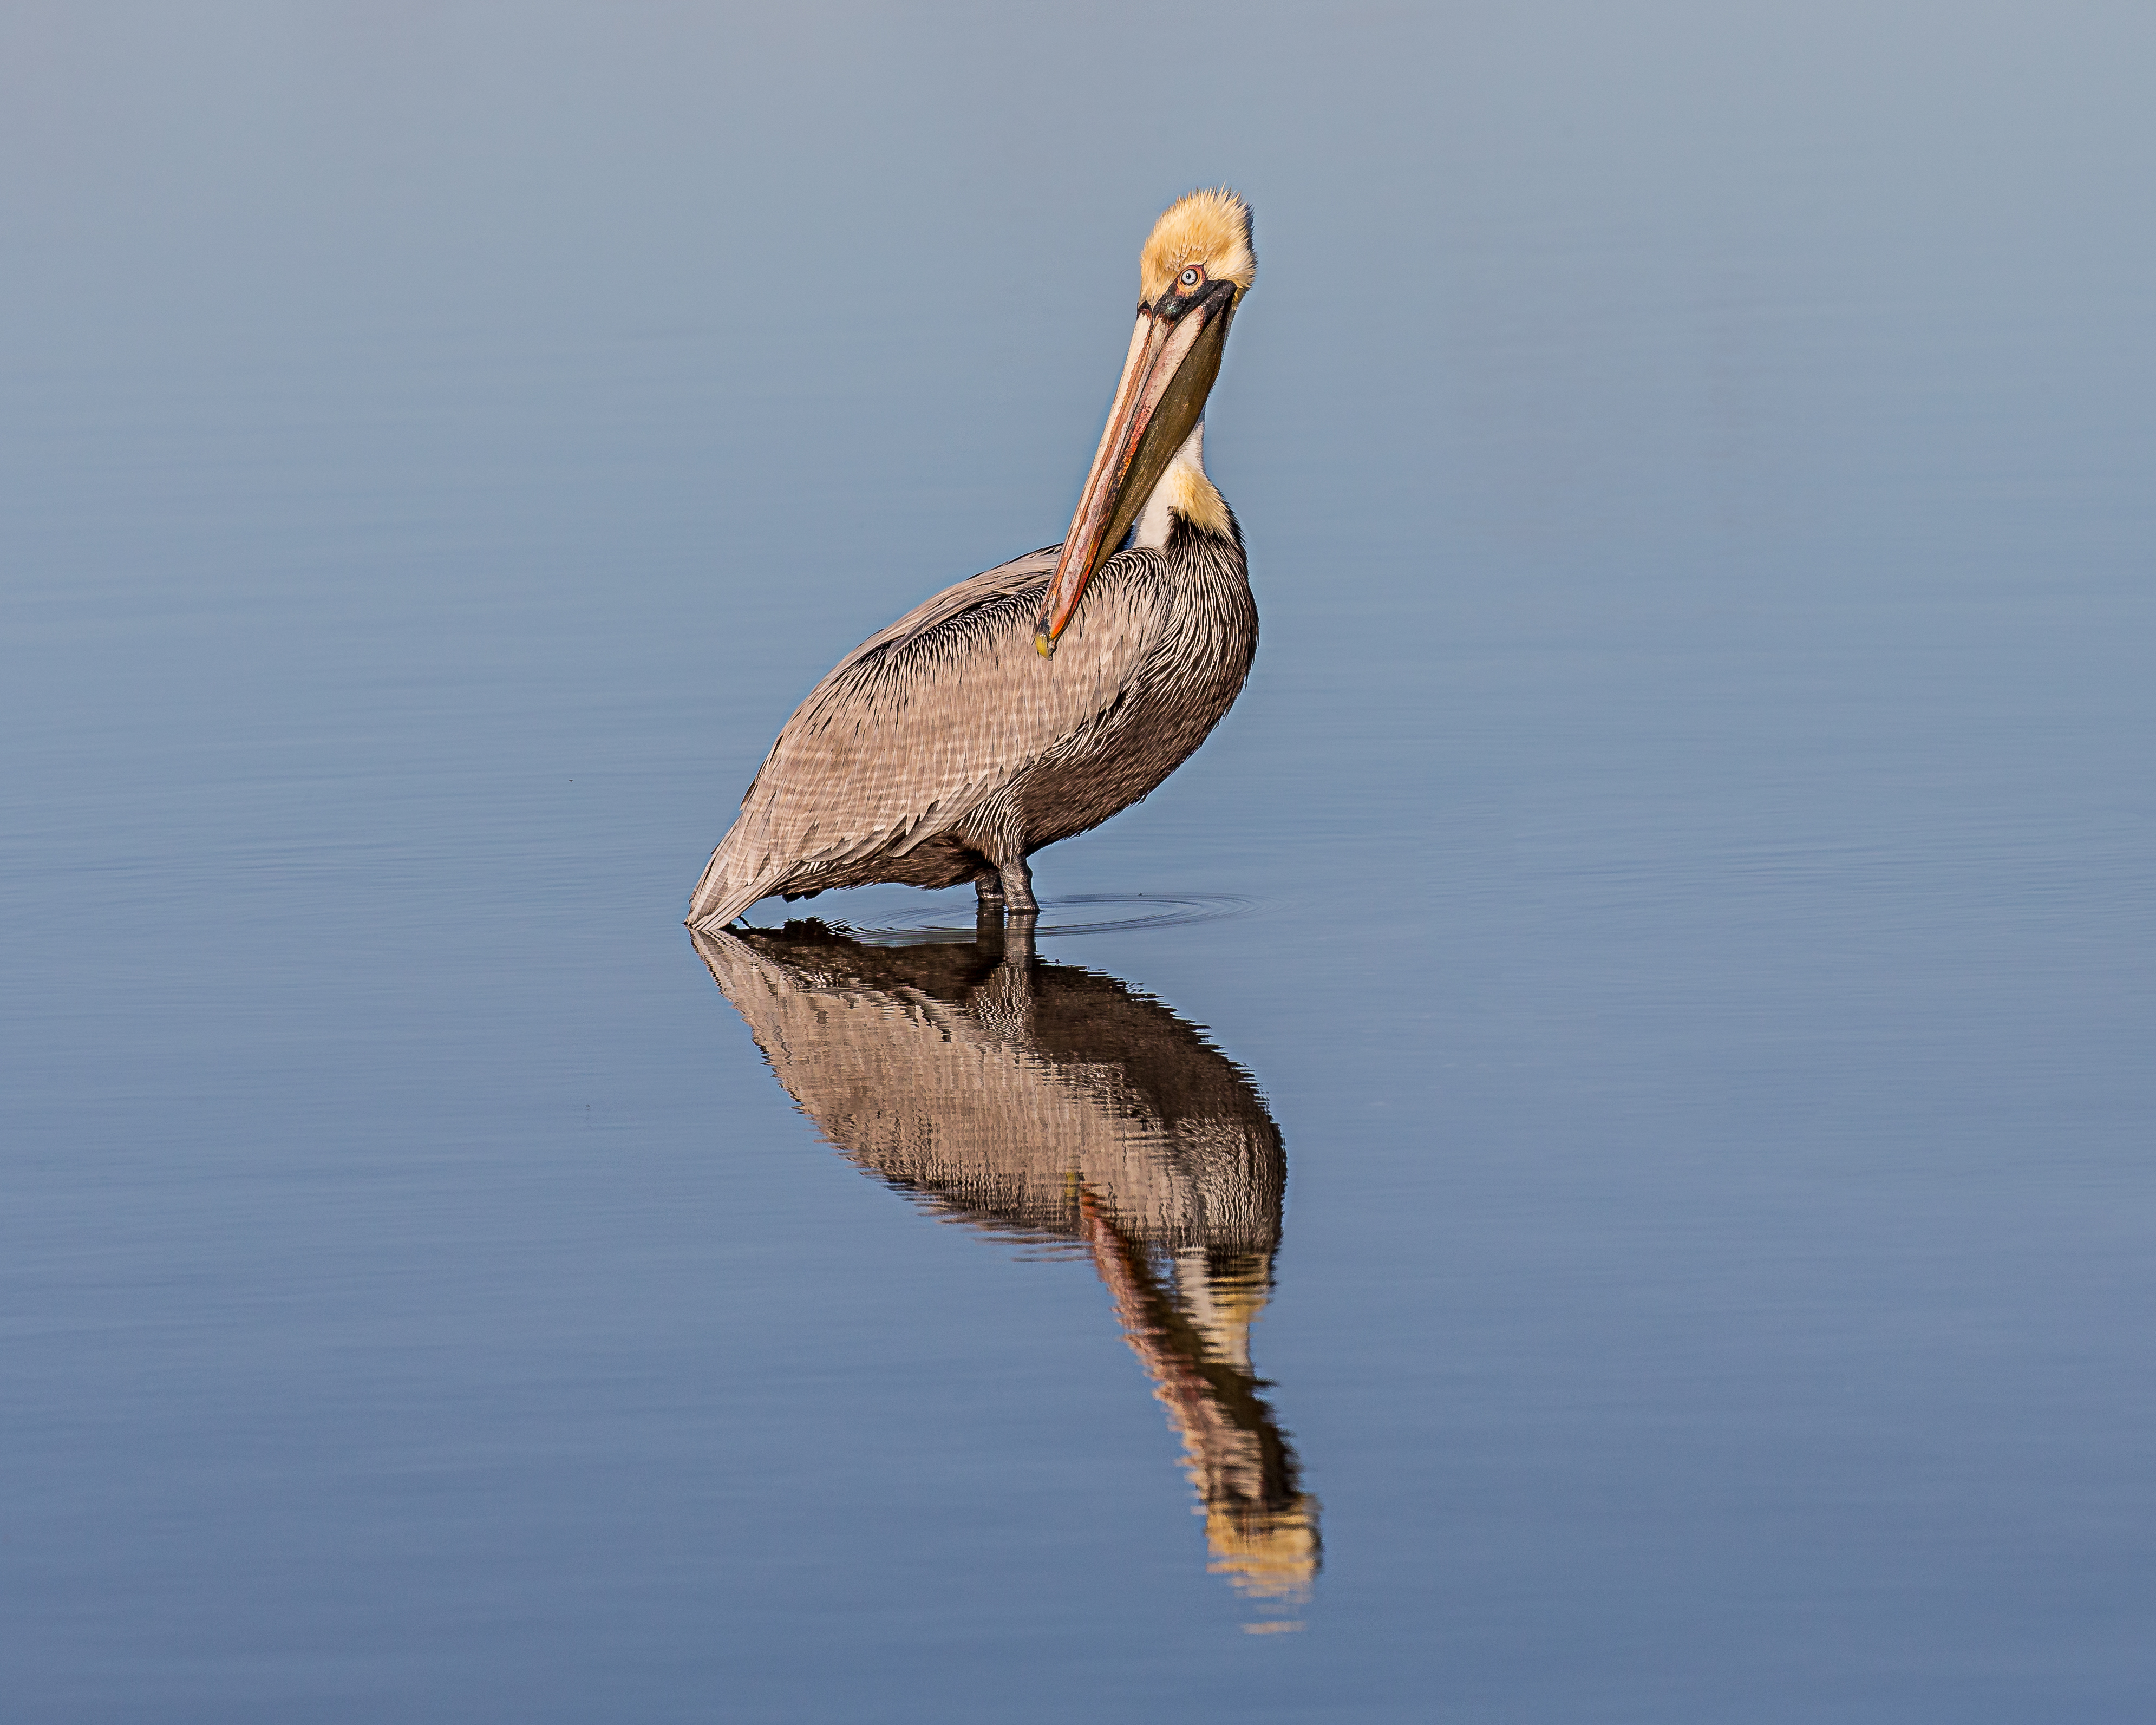
bird, wing, pelican, seabird, wildlife, reflection, beak, fauna, vertebrate, cormorant, water bird, florida, andymorffew, morffew, naturethroughthelens, marcoisland, tigertailbeach, brownpelican